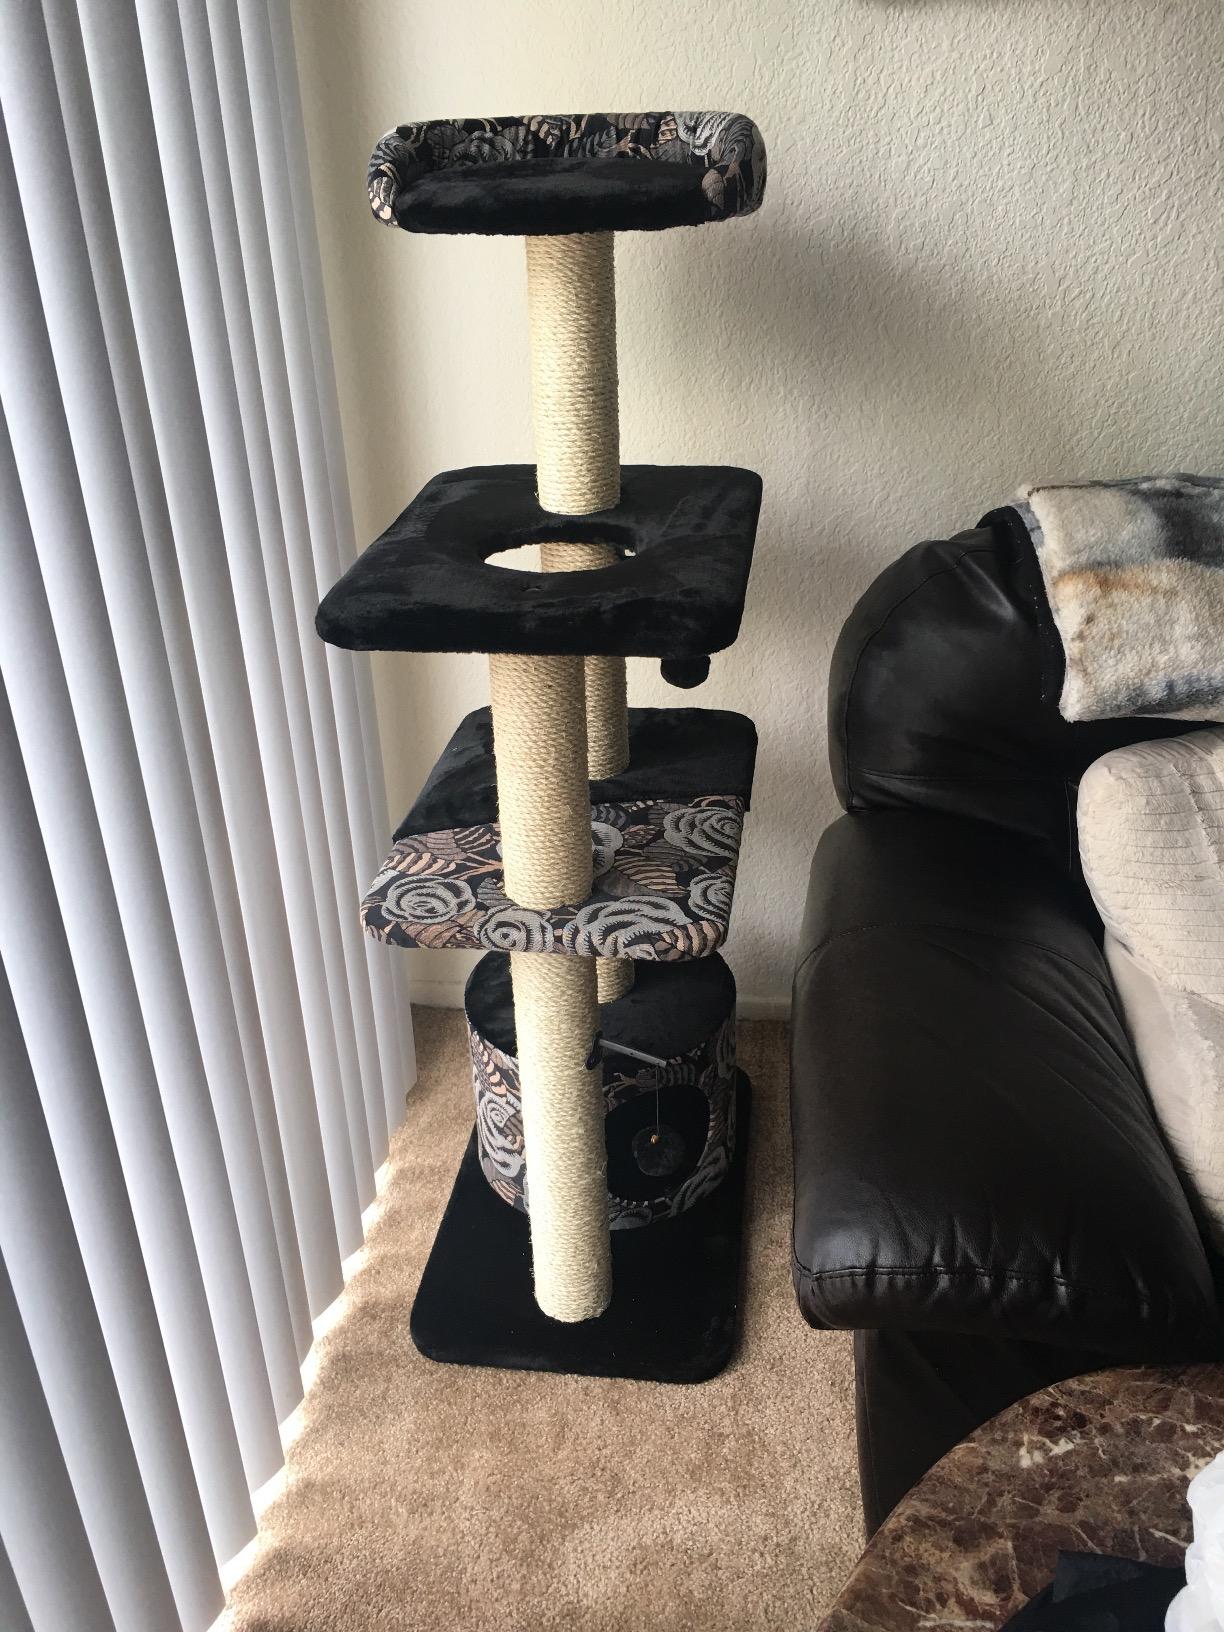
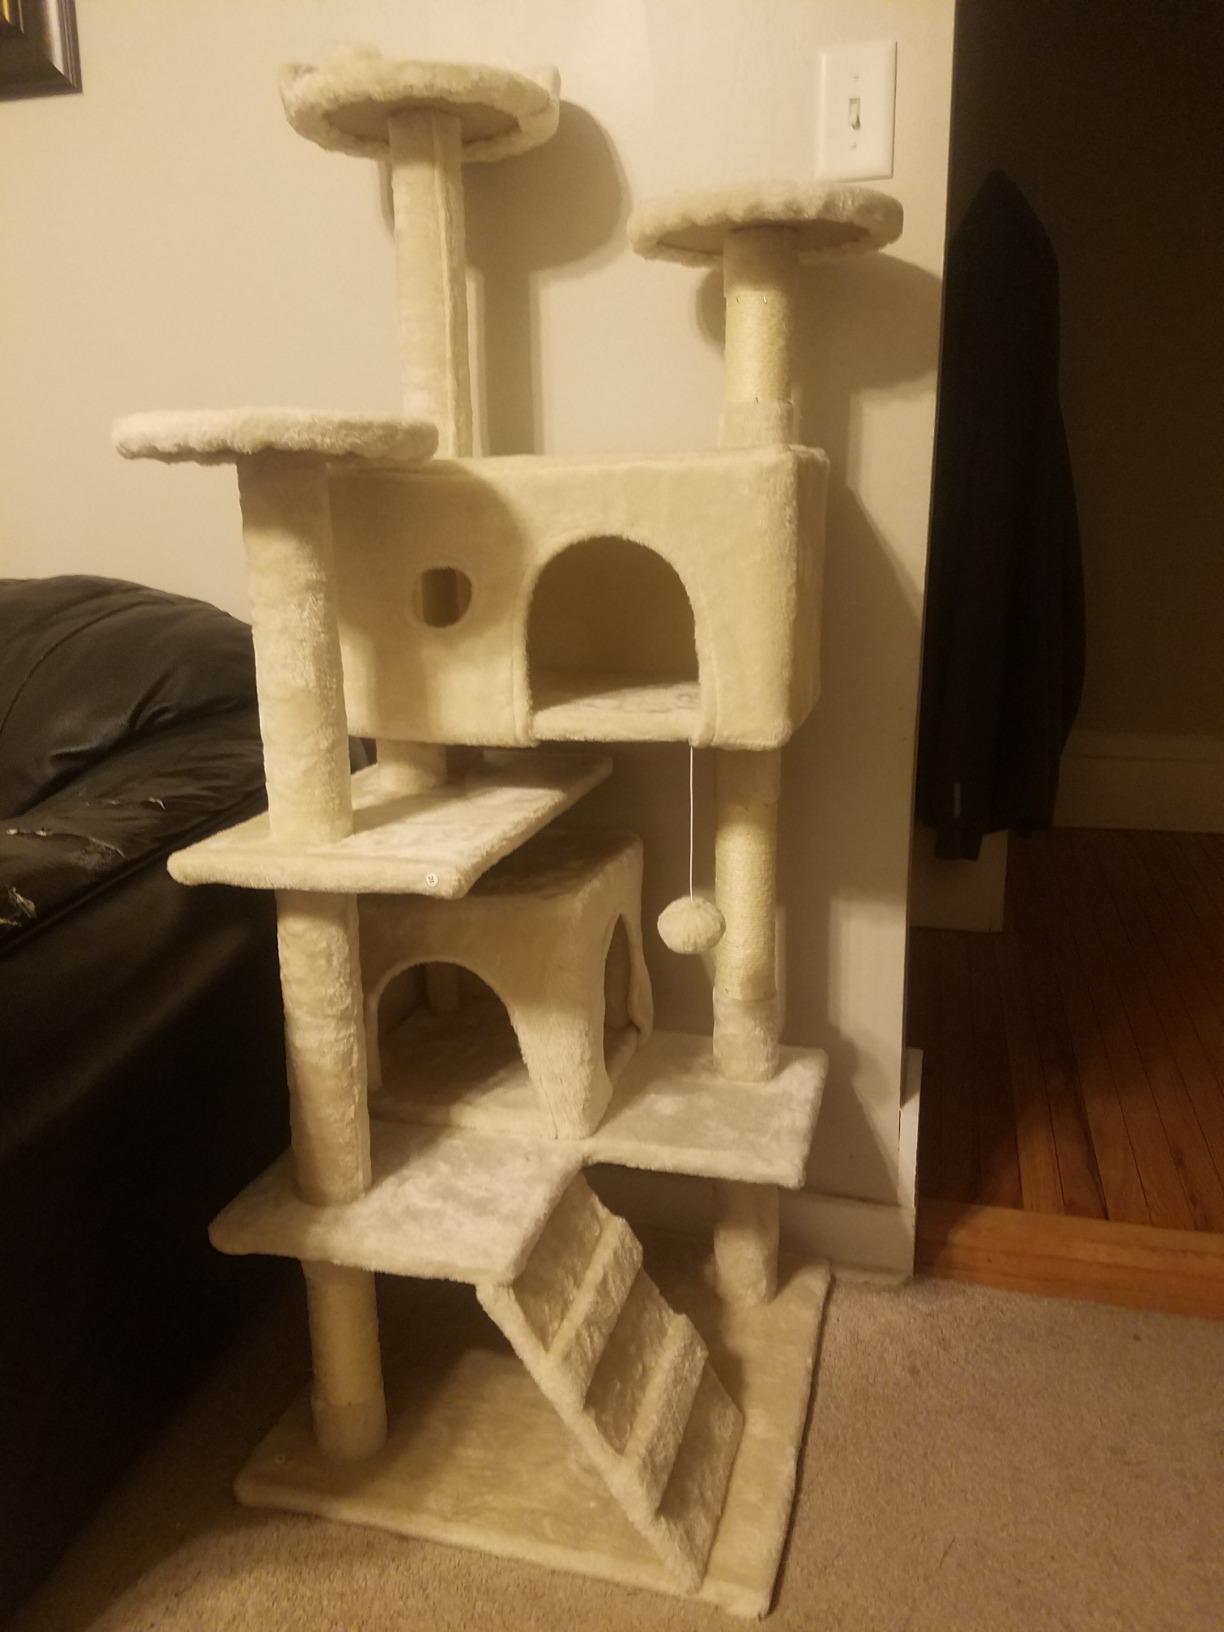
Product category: items_cat tree
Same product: no